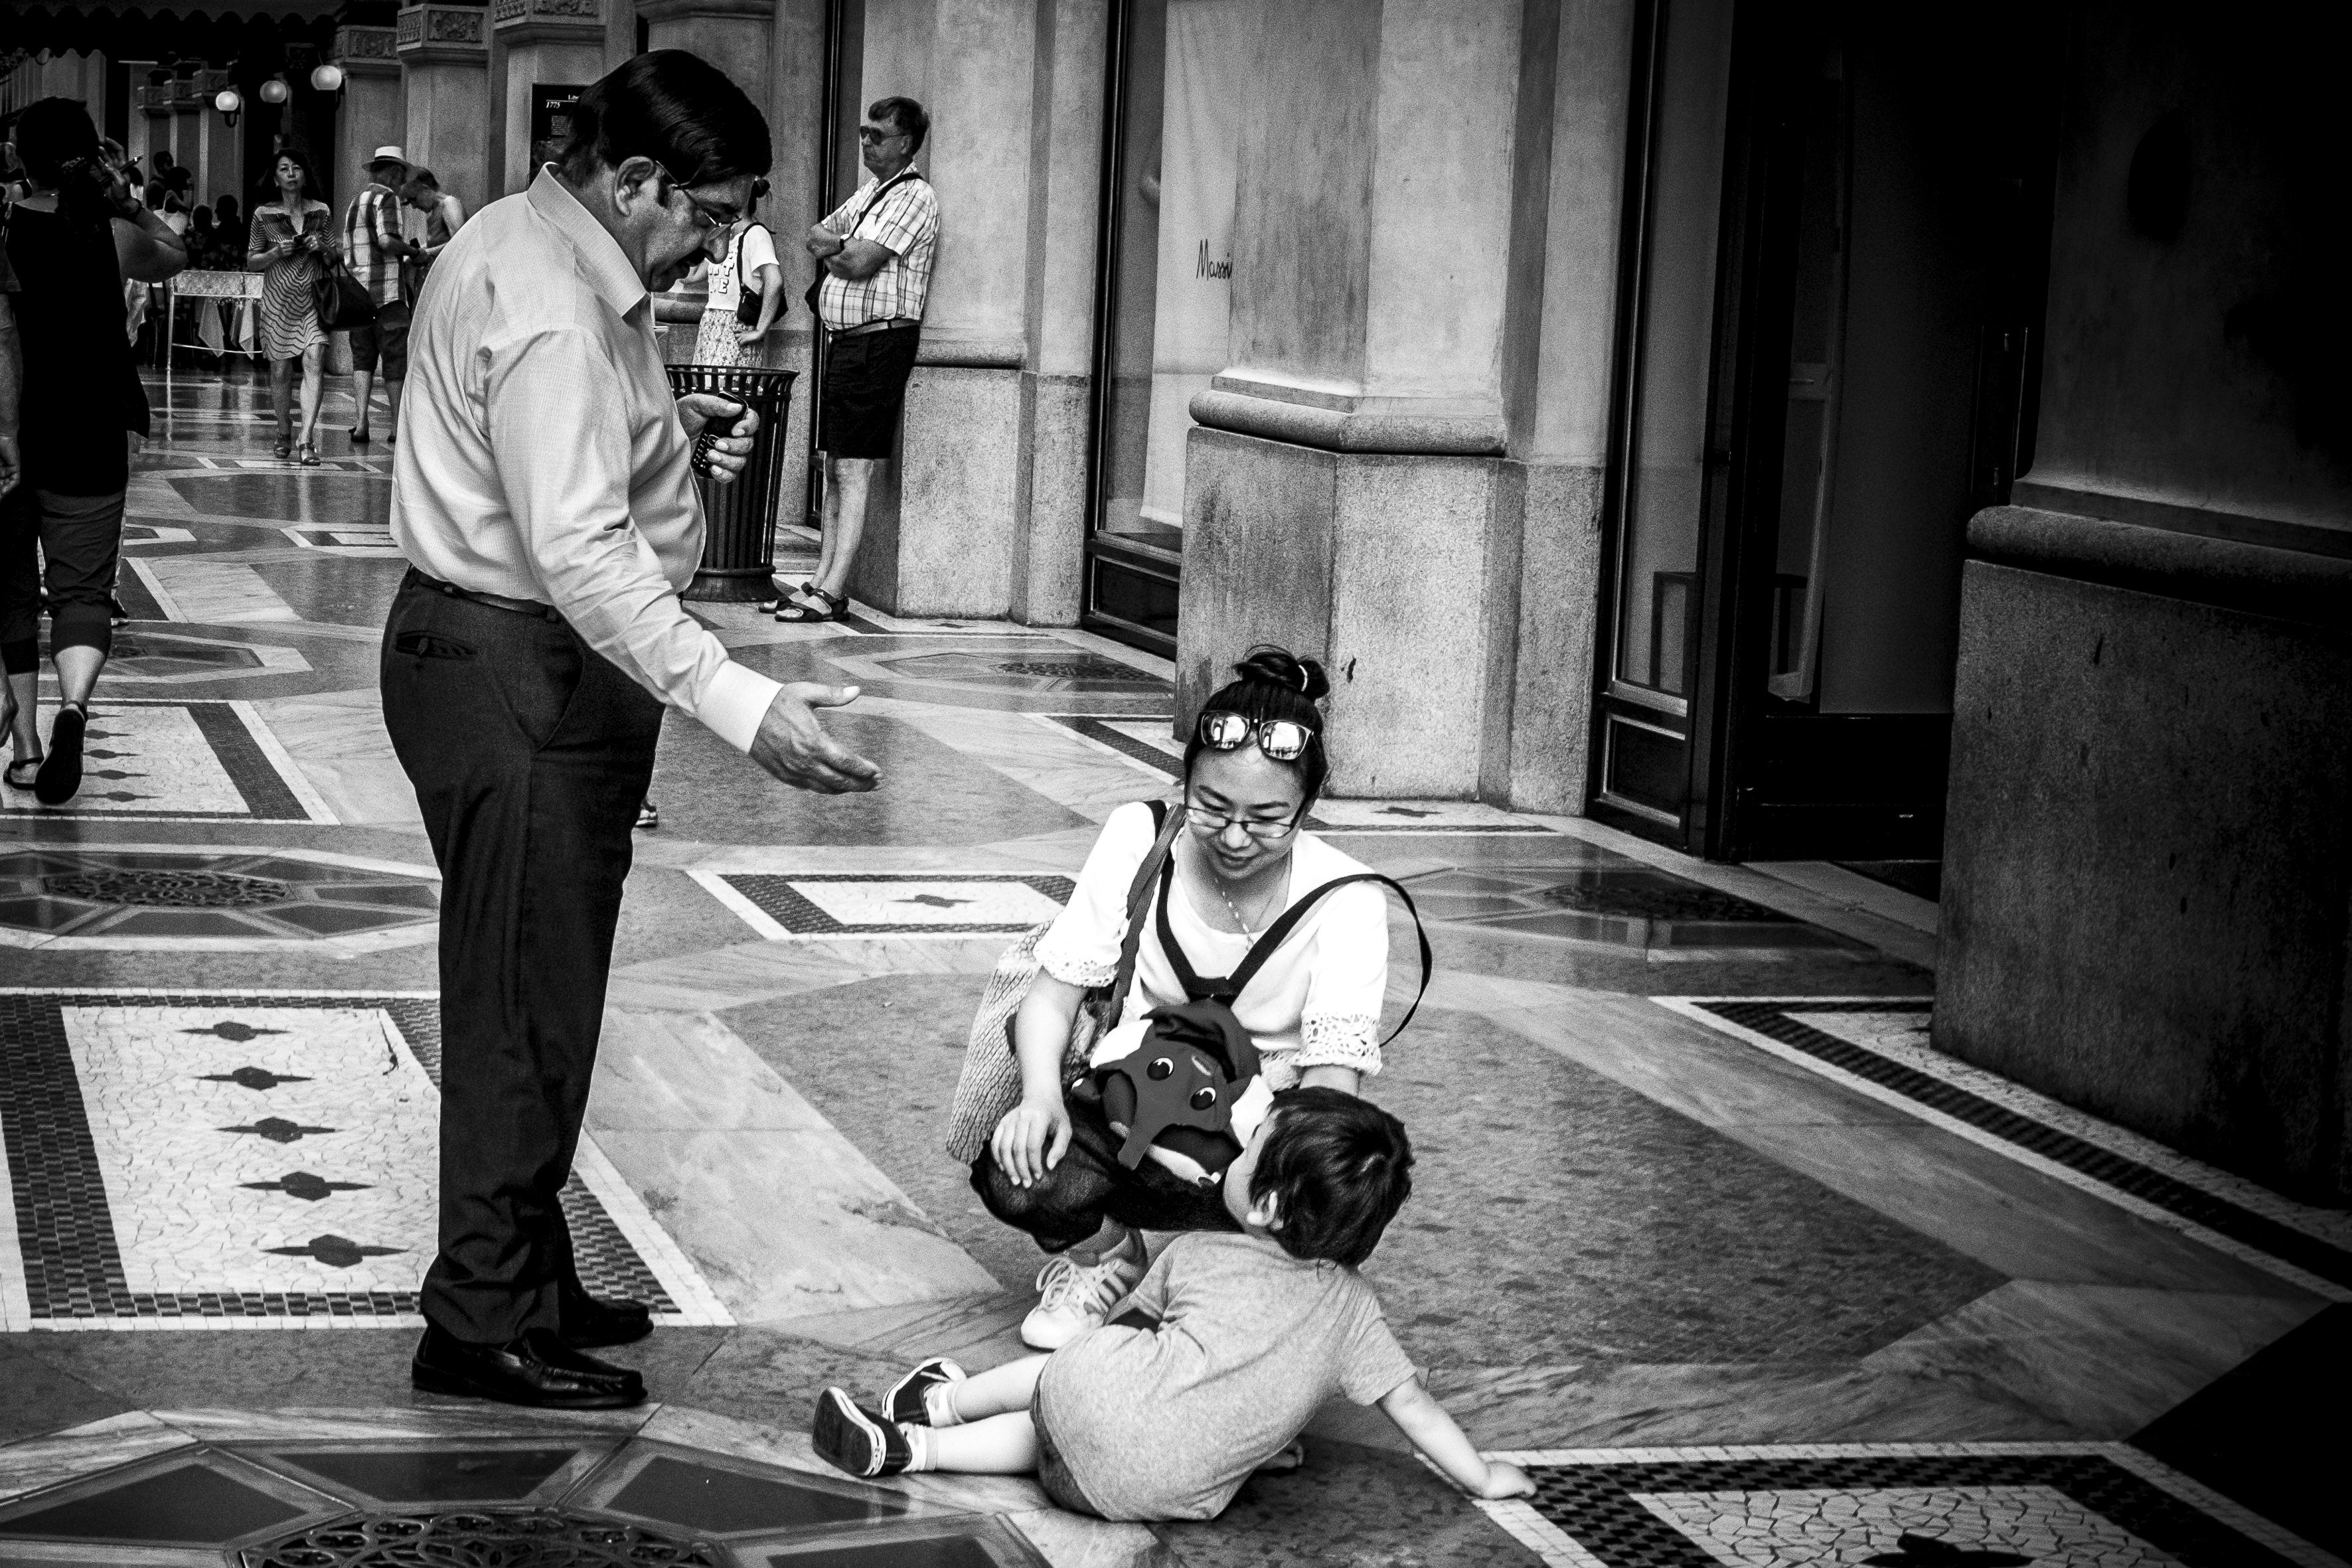
black and white, road, white, street, photography, urban, travel, fujifilm, sitting, italy, black, monochrome, bw, blackandwhite, blackwhite, ngc, photograph, it, fuji, milan, fujixt1, fujix, noireblanc, milano, lombardia, italymilano, monochrome photography, film noir, human positions